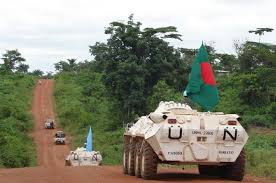
Label: BTR-80